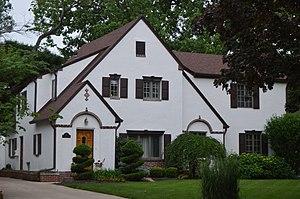
Ulen est une municipalité américaine située dans le comté de Boone en Indiana.